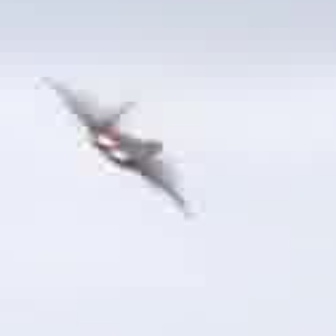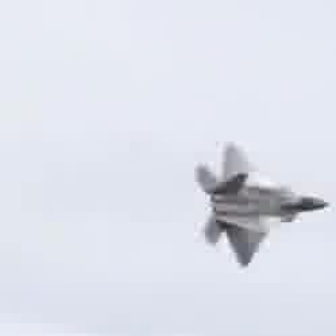
  Please identify the target specified by the bounding box [32,62,198,227] in the first image and locate it in the second image. Return the coordinates in [x_min,y_min,x_max,y_max] format.
Answer: [193,130,332,269]